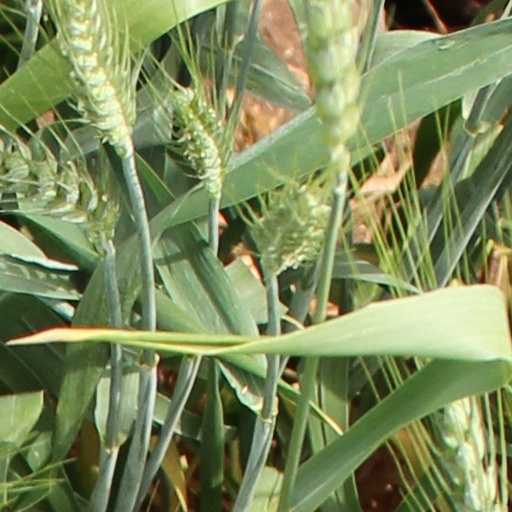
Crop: wheat